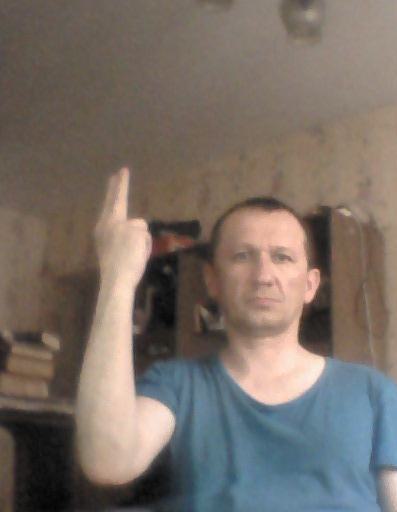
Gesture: two_up_inverted